Gore Vidal

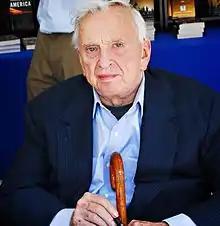
Vidal at the Los Angeles Times Festival of Books, 2008

Vidal's literary career began with the success of the military novel "Williwaw", a men-at-war story derived from his Alaskan Harbor Detachment duty during the Second World War. His third novel, "The City and the Pillar" (1948), caused a moralistic furor over his dispassionate presentation of a young protagonist coming to terms with his homosexuality. The novel was dedicated to "J. T."; decades later, Vidal confirmed that the initials were those of his boyhood friend and St. Albans classmate, James Trimble III, killed in the Battle of Iwo Jima on March 1, 1945, and that Trimble was the only person he ever loved. Critics railed against Vidal's presentation of homosexuality in the novel as natural, as it was viewed generally at the time as unnatural and immoral. Vidal claimed that "New York Times" critic Orville Prescott was so offended by the book that he refused to review or to permit other critics to review any book by Vidal. Vidal said that upon publication of the book, an editor at E. P. Dutton told him "You will never be forgiven for this book. Twenty years from now, you will still be attacked for it." Today, Vidal is often seen as an early champion of sexual liberation.